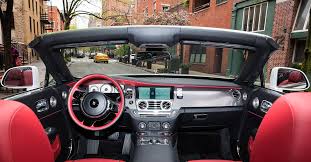
Label: noambulance